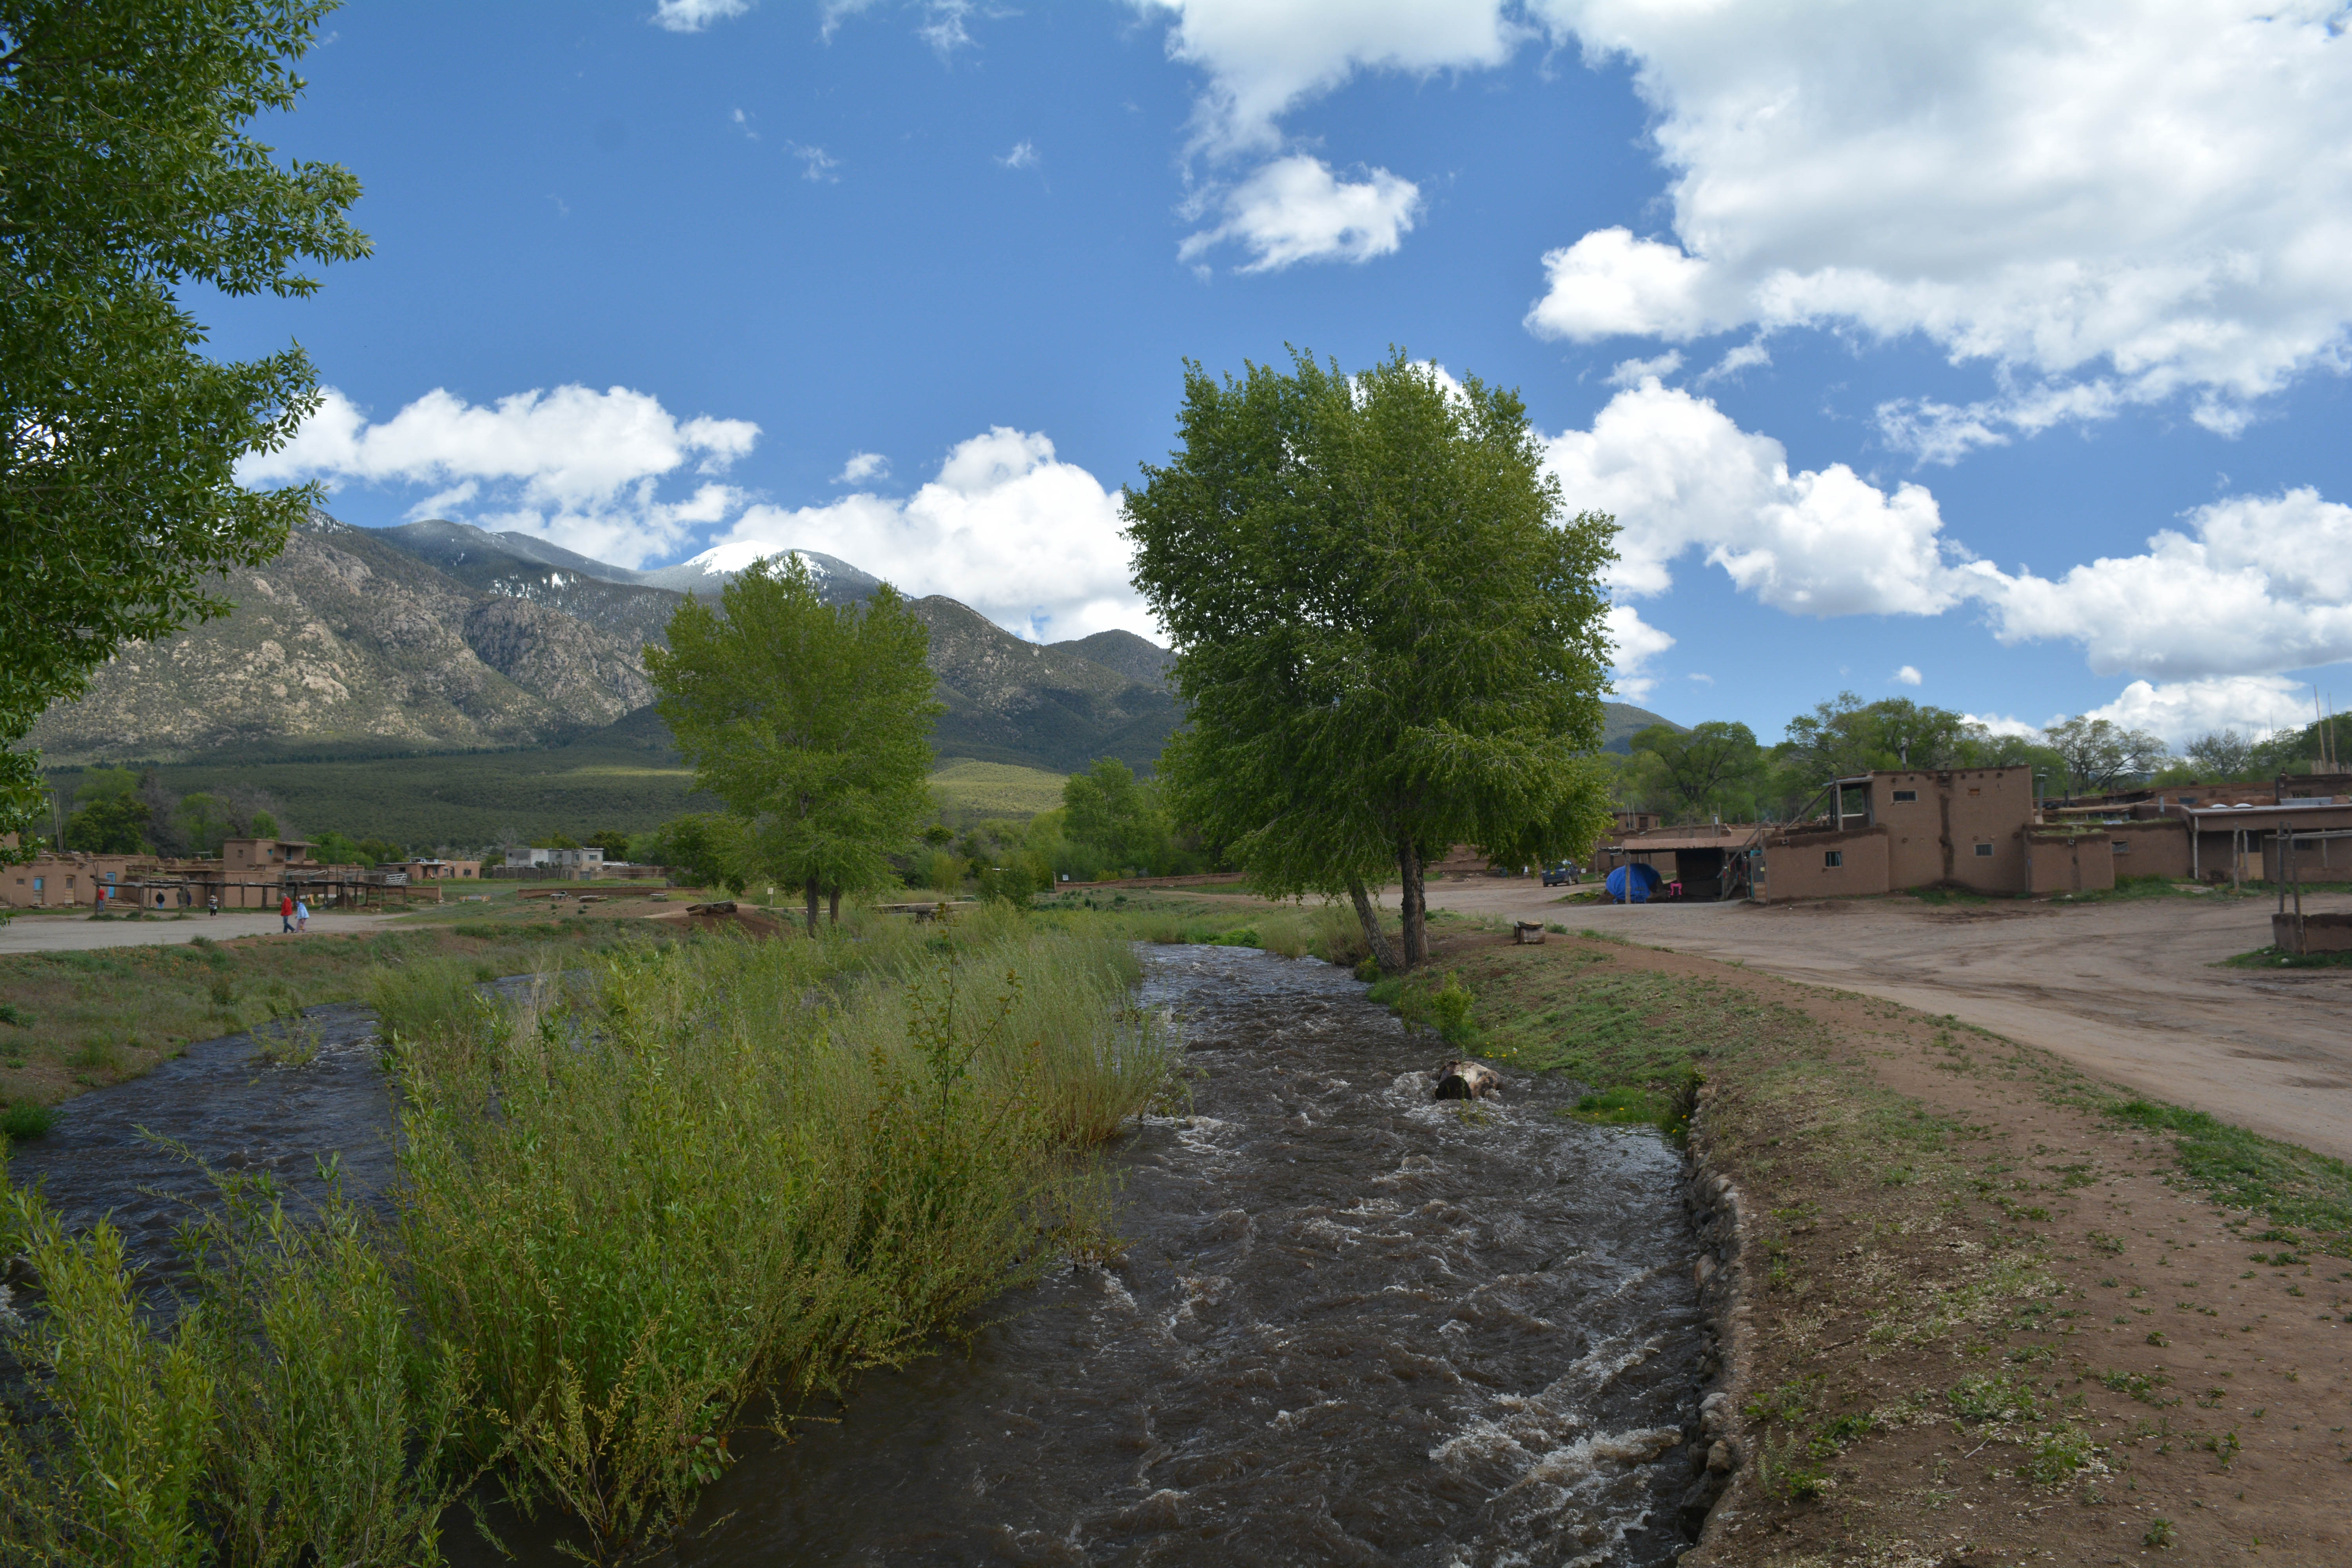
landscape, tree, river, soil, reservoir, waterway, wetland, santafe, truchas, northernnewmexico, pueblosantafe, ecosystem, rural area